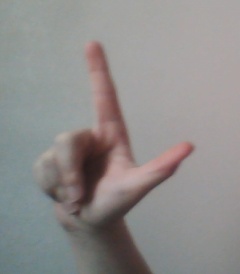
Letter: laam